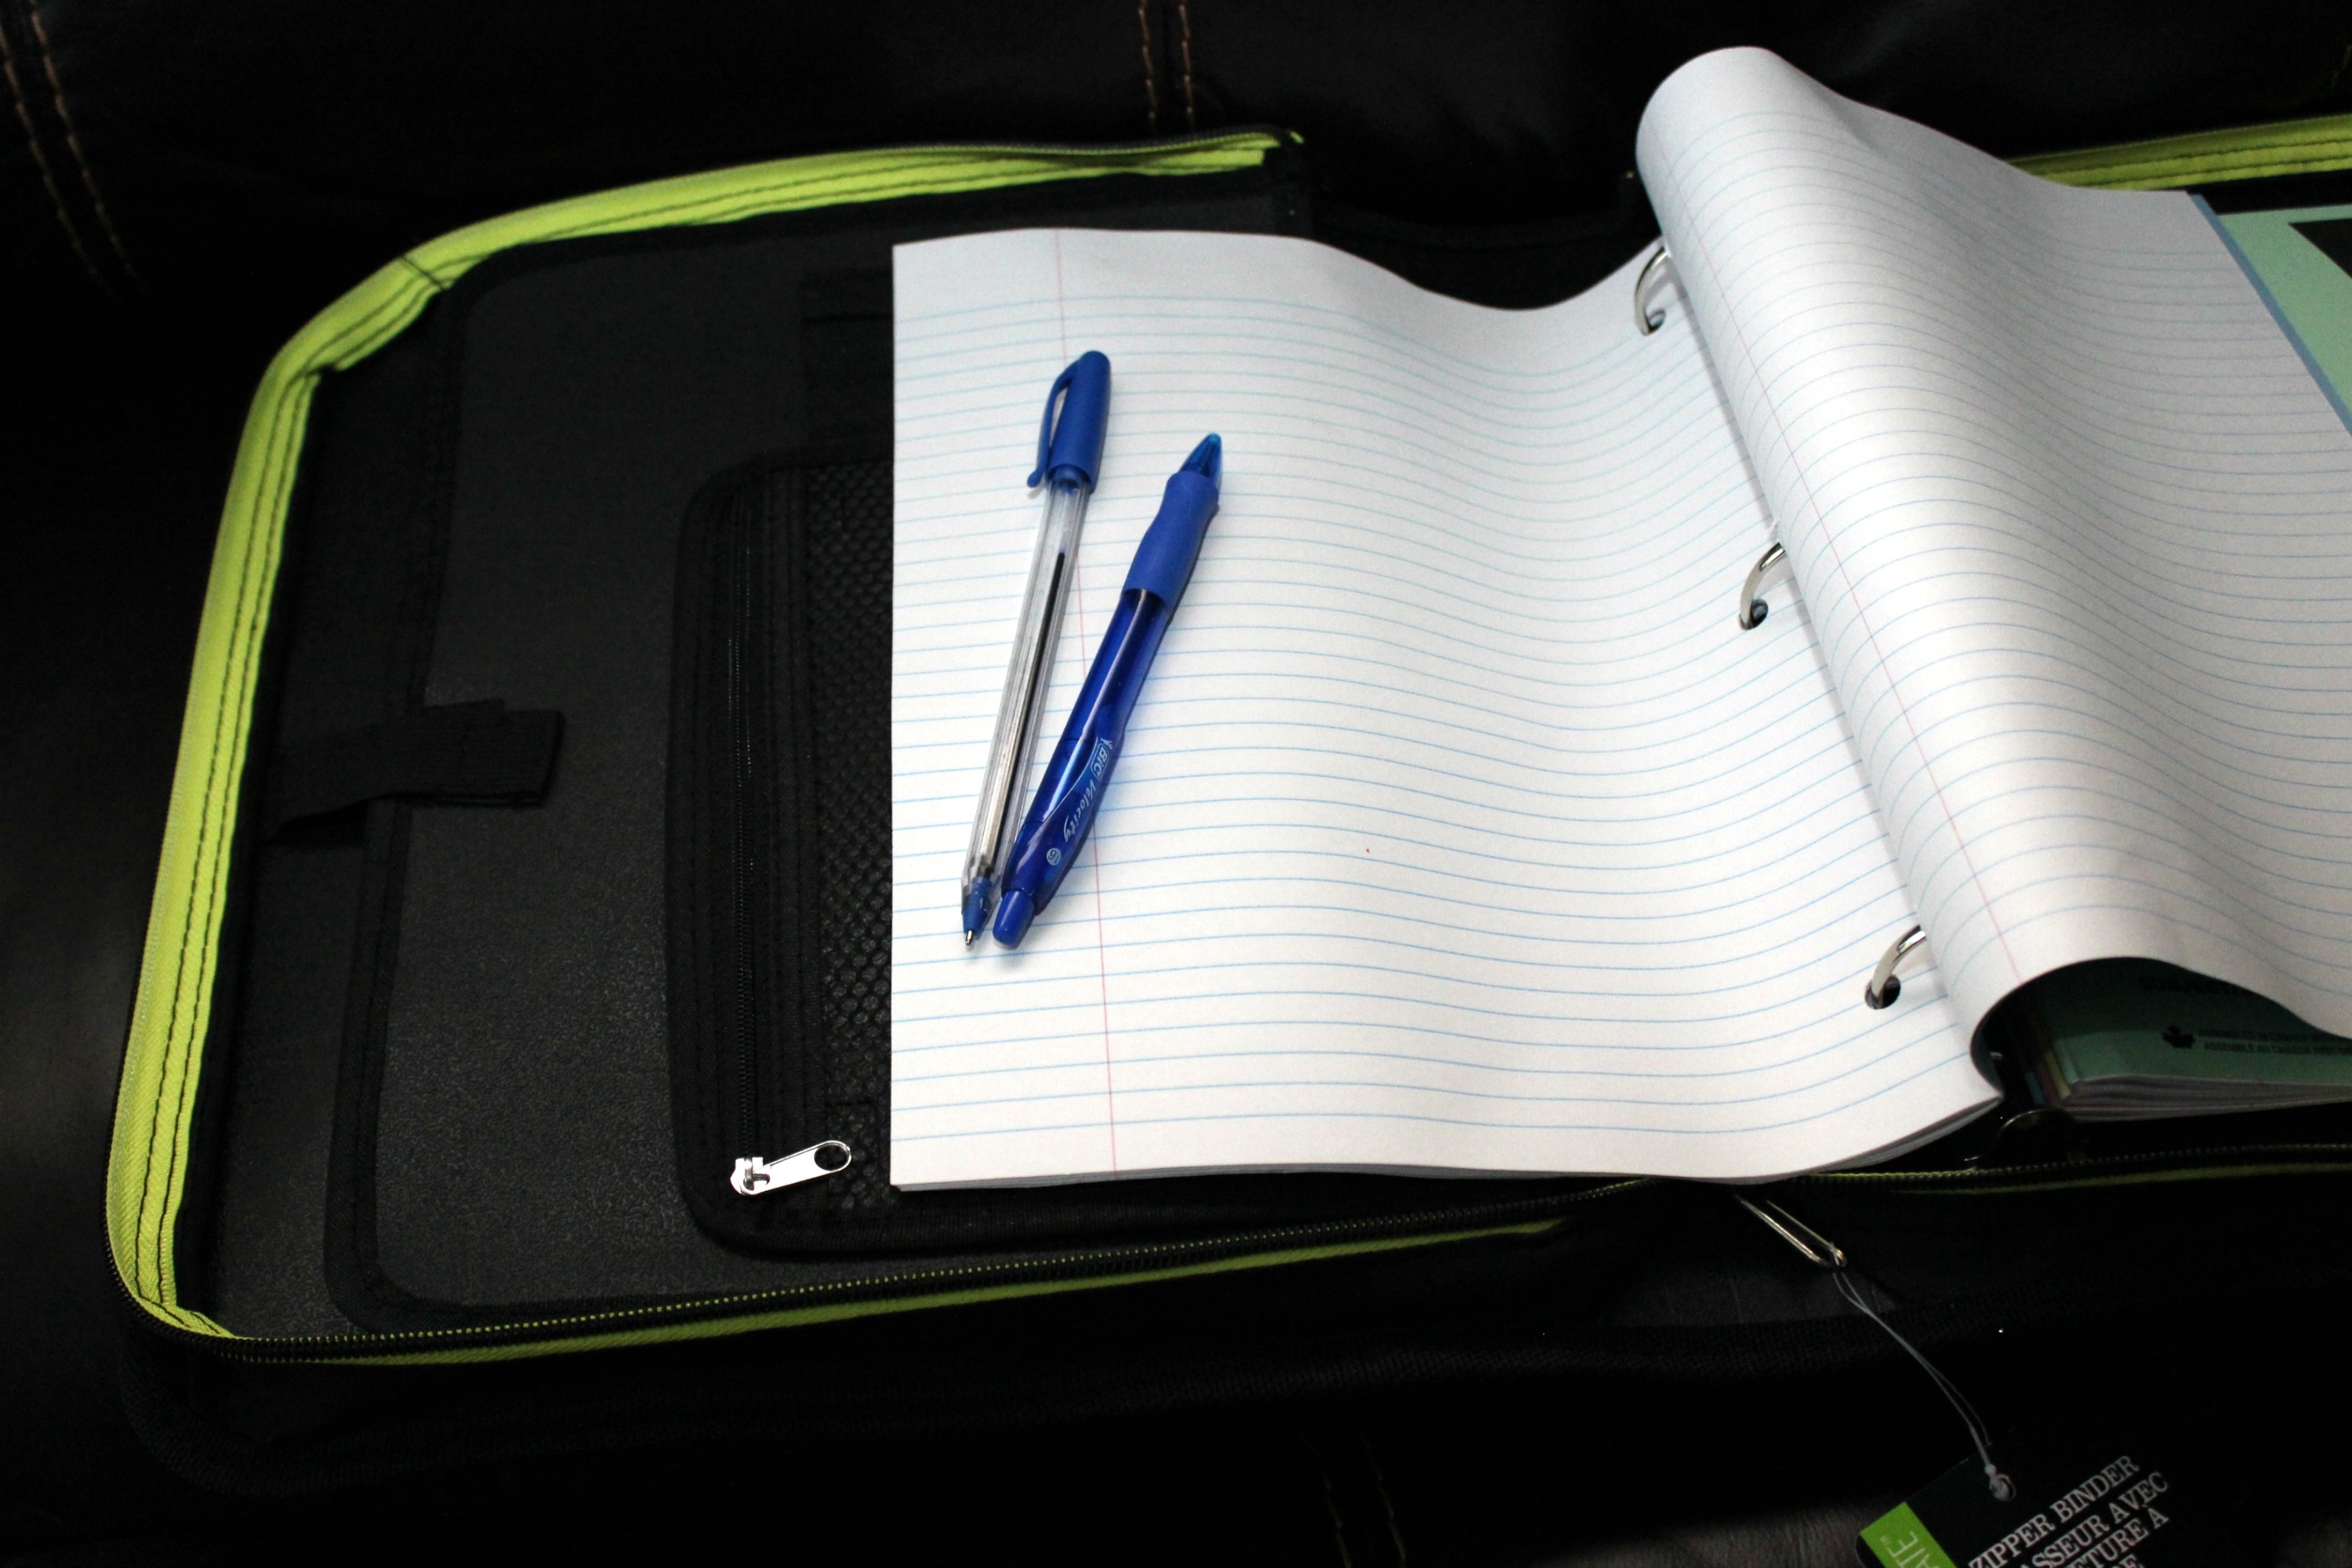
notebook, pen, student, paper, folder, bumper, stationery, binder, school book, automotive exterior, surfing equipment and supplies